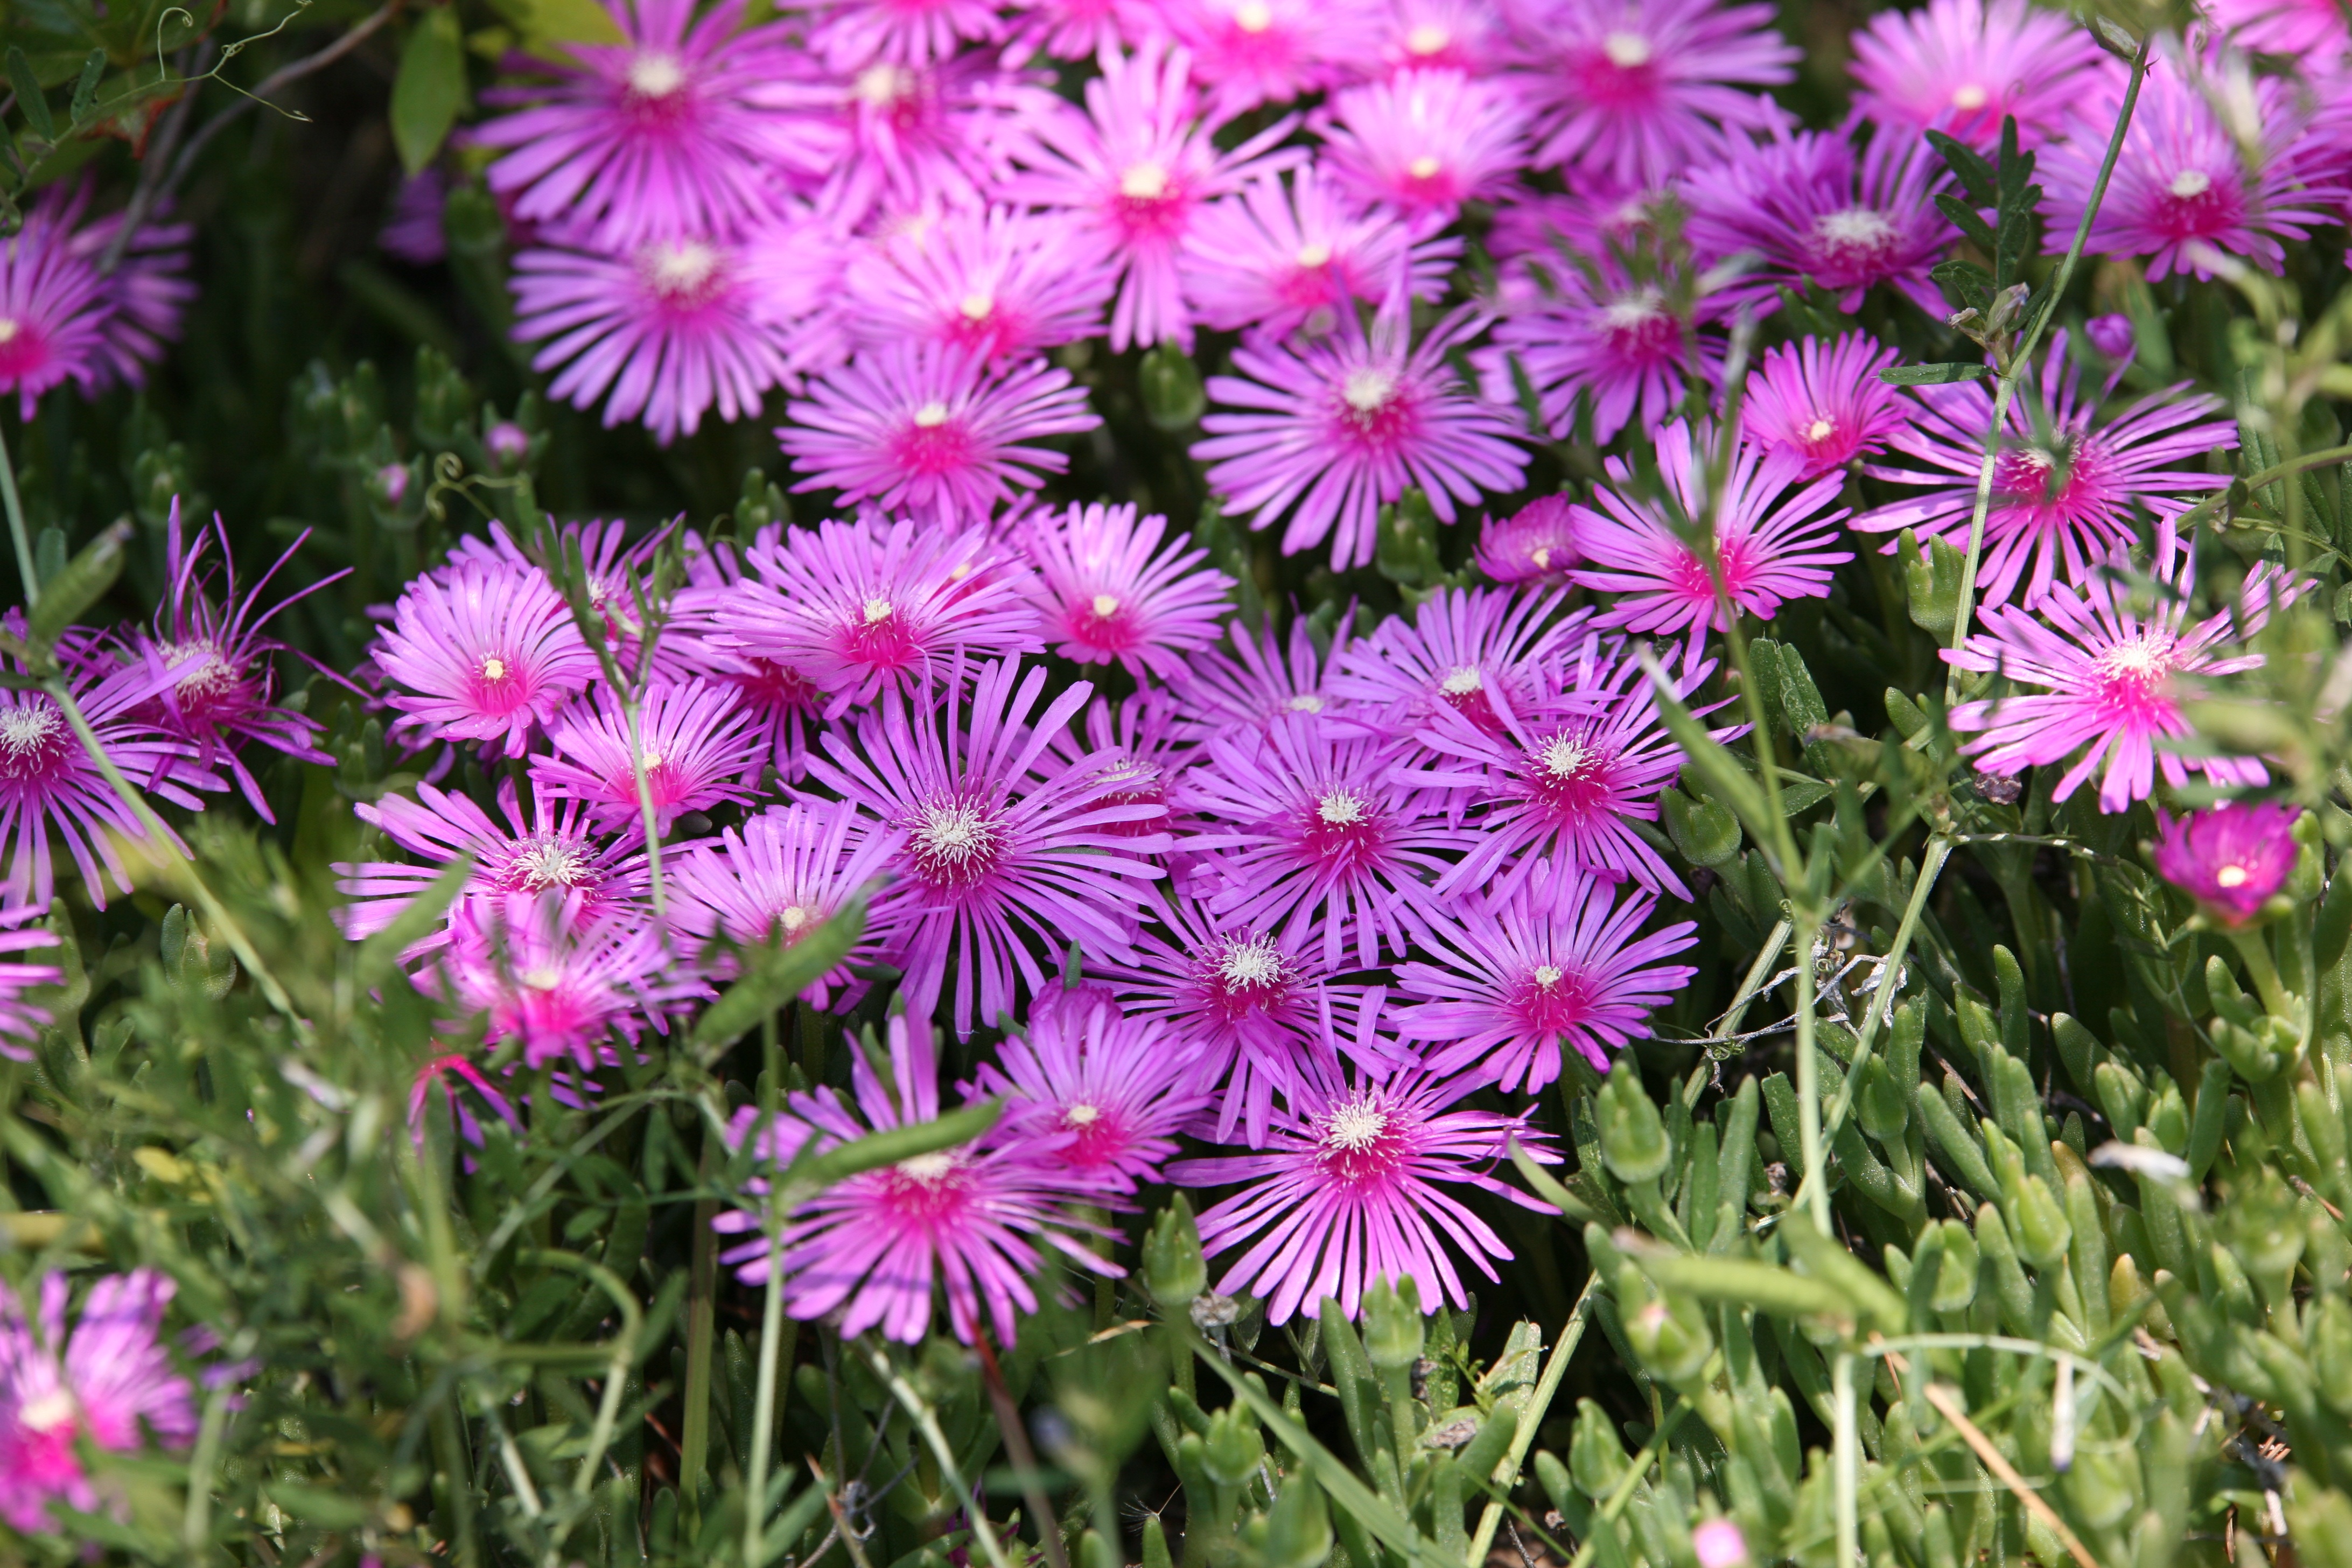
nature, grass, plant, flower, petal, daisy, spring, botany, pink, flora, plants, wildflower, flowers, pigface, aster, pretty, dianthus, flowering plant, daisy family, flower gardens, ice plant, pine country, annual plant, land plant, marguerite daisy, pink family, ice plant family, dorotheanthus bellidiformis